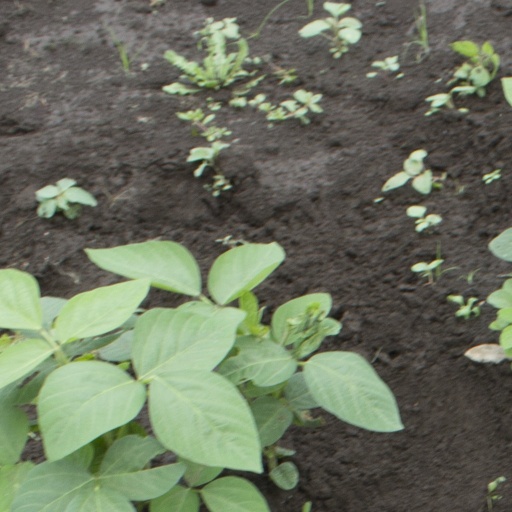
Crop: soybean